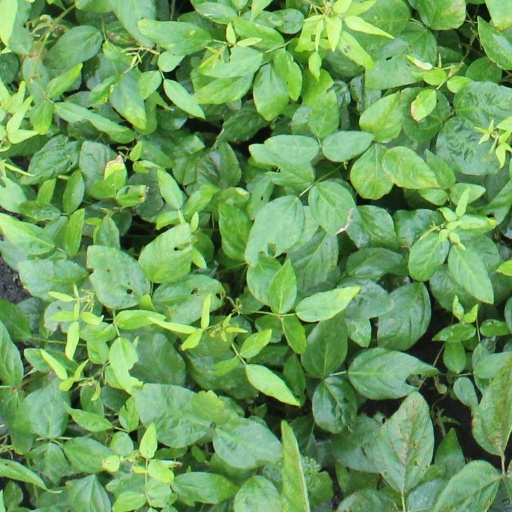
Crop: soybean